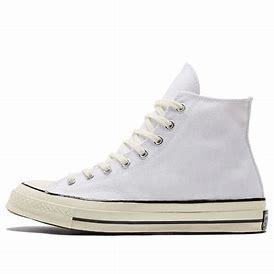
Brand: Converse
Model: Chuck Taylor All Star 1970S Canvas